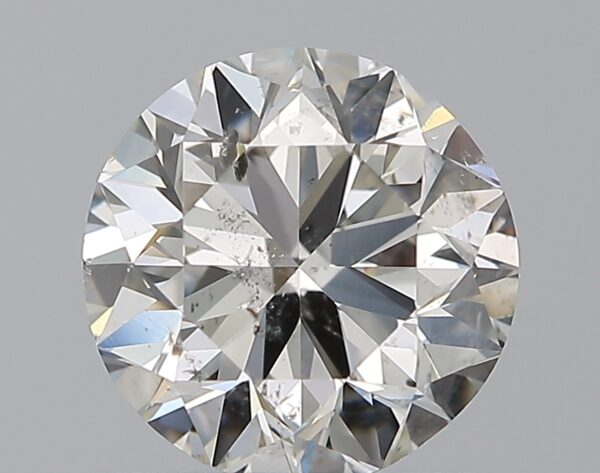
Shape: round
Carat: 1
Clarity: SI2
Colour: G
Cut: VG
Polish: EX
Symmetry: VG
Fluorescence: N
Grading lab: GIA
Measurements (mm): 6.21 x 6.29 x 3.97